Palangka Raya

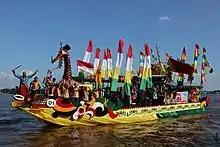
Decorated boat competition, part of Isen Mulang Festival

Several malls exist in the city, such as Palangka Raya Mall, Mega Town Square, and Barata Departement Store. Palangka Raya Mall is integrated with a hotel named Hotel Neo, which has an interior connection to the mall. Construction of the Palangka Raya Trade Center was halted in 2019 because of a land dispute and followed by Supreme Court of Indonesia's rejection of the prosecutor's dispute.